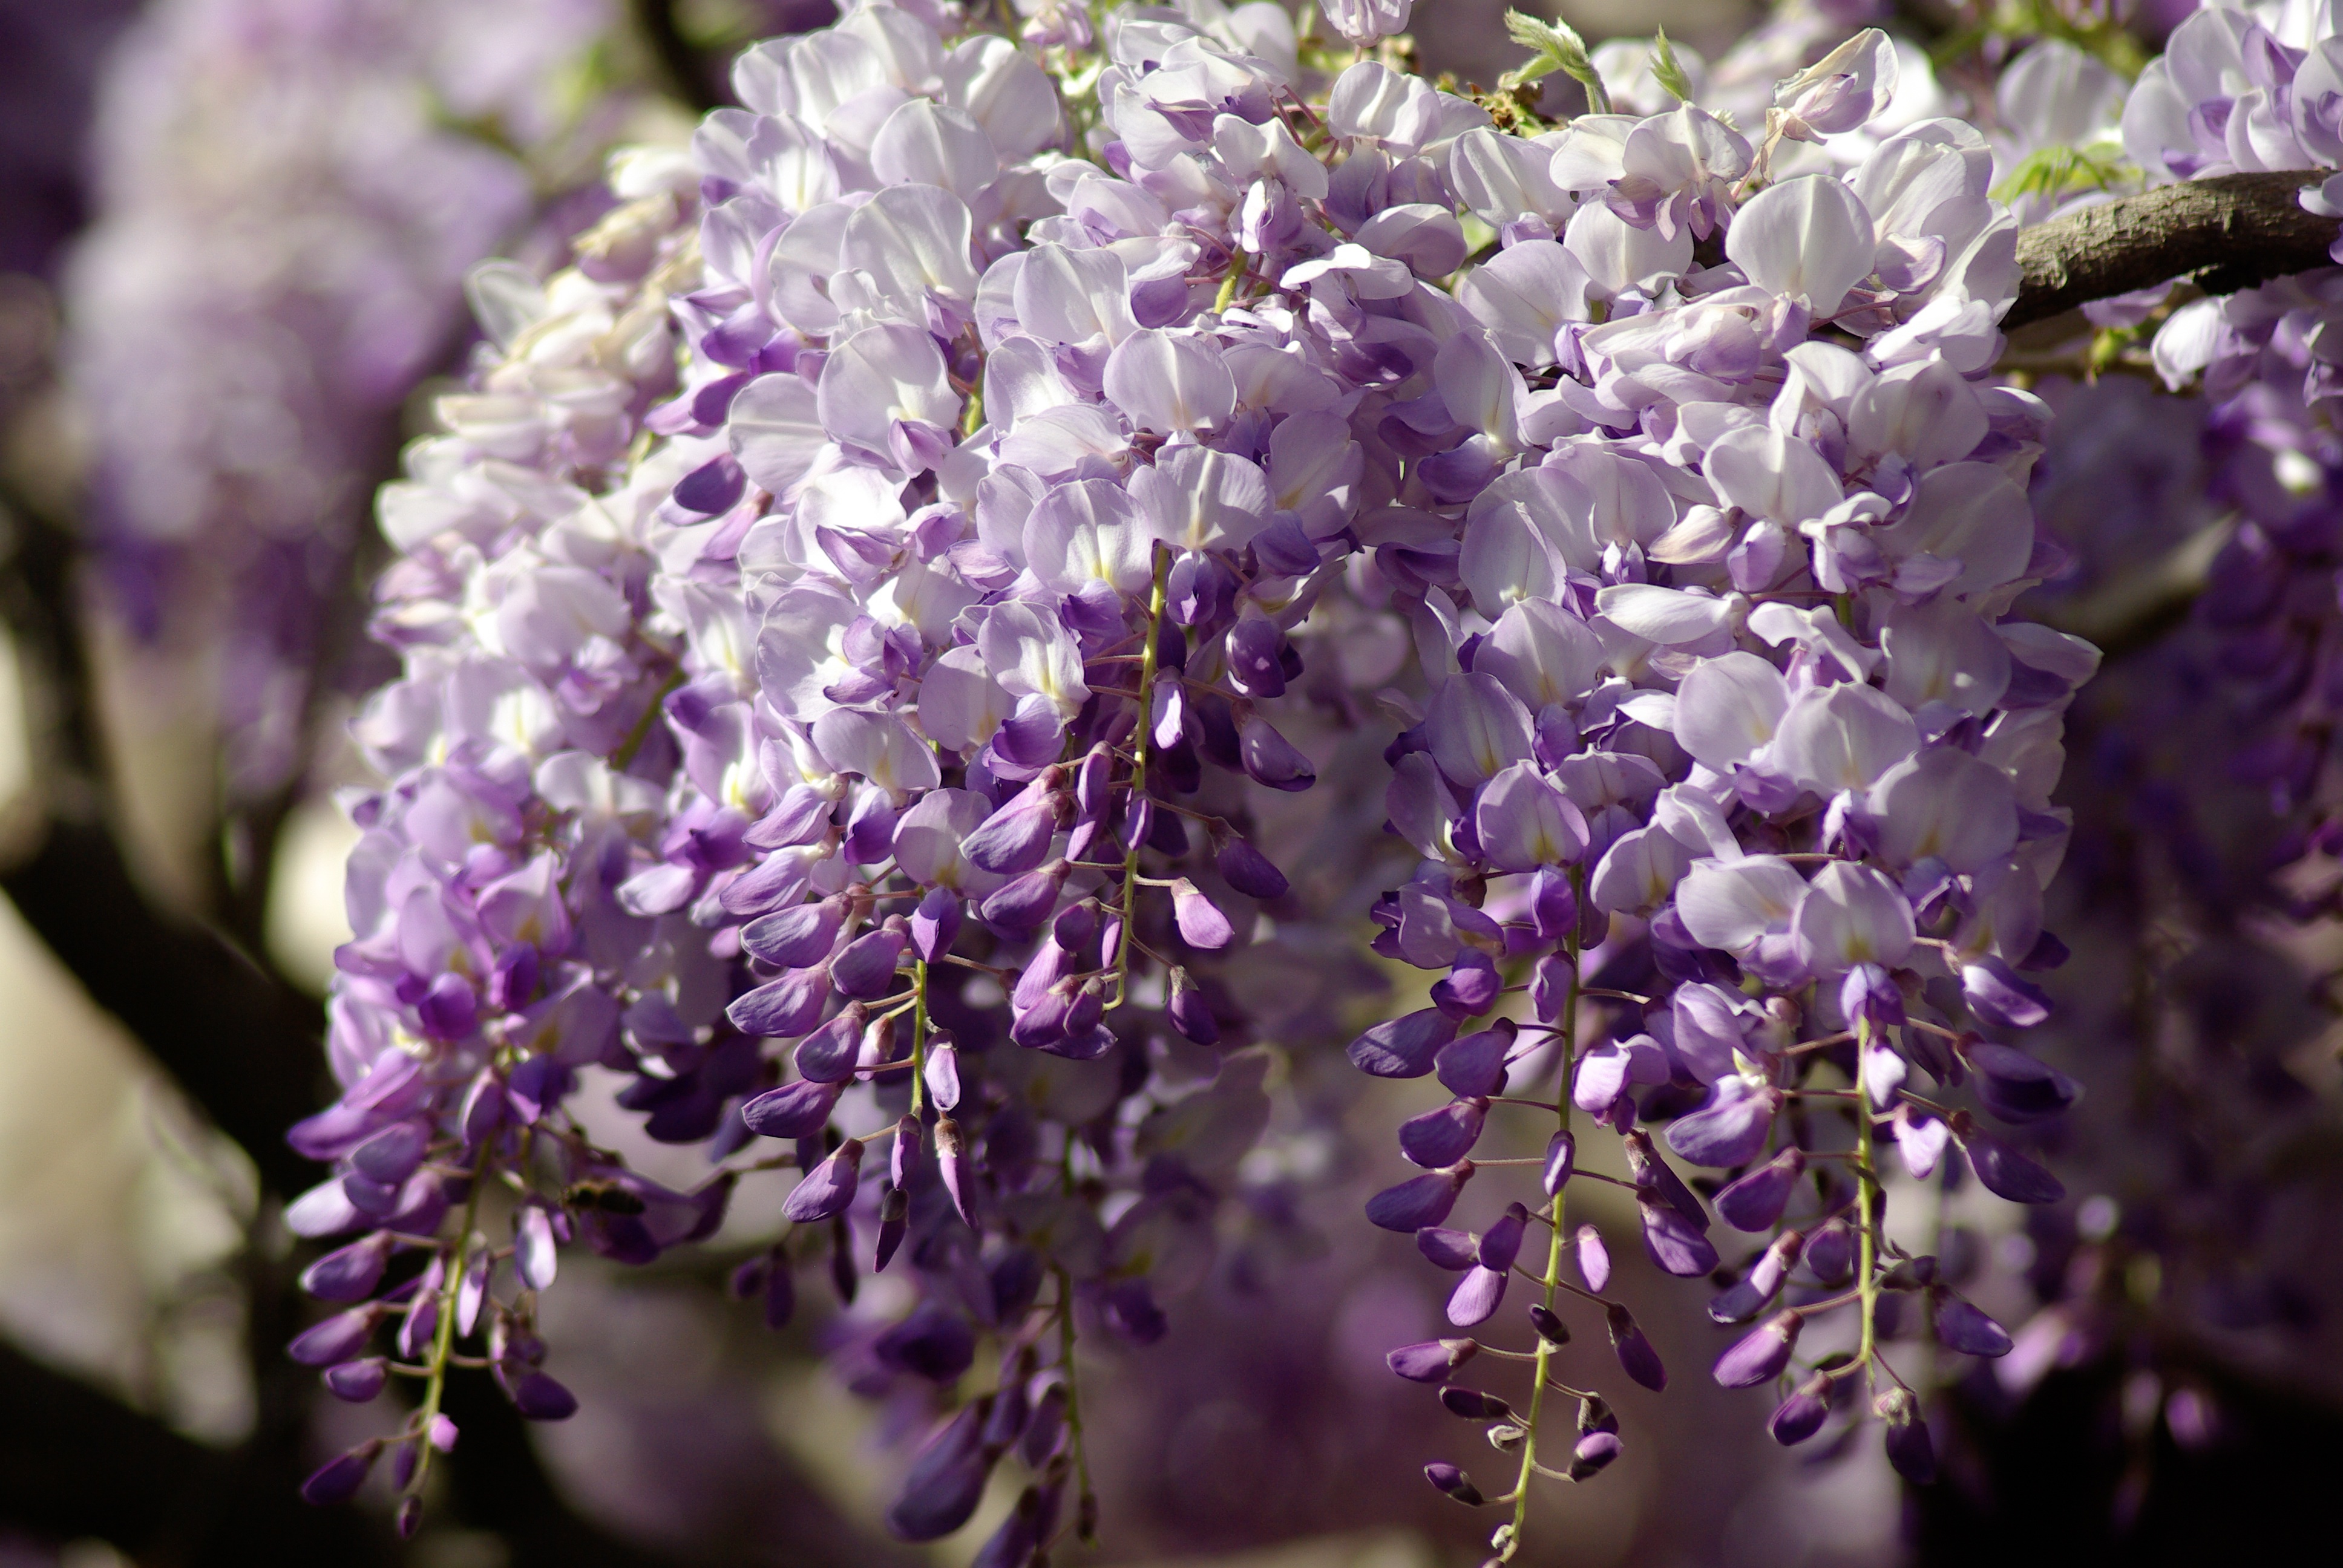
nature, blossom, plant, flower, purple, petal, spring, insect, botany, flora, lavender, invertebrate, wildflower, flowers, close up, bee, lilac, cluster, glycine, macro photography, flowering plant, land plant, english lavender